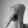
ASL letter: Q